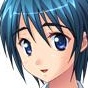
Portrait style: Anime Portrait